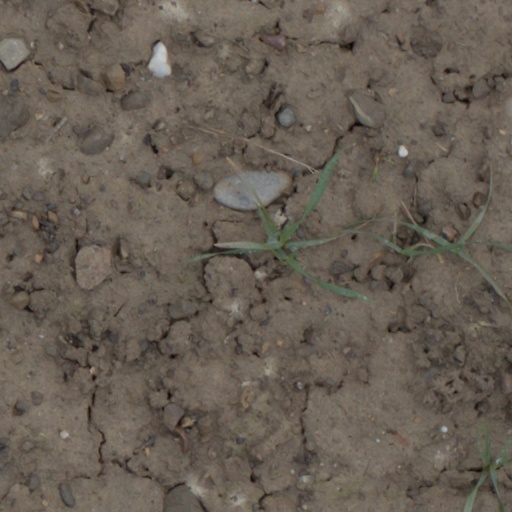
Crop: wheat